Helicopter rotor

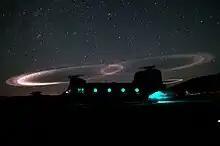
Kopp–Etchells effect

Coaxial rotors are a pair of rotors mounted one above the other on the same shaft and turning in opposite directions. The advantage of the coaxial rotor is that, in forward flight, the lift provided by the advancing halves of each rotor compensates for the retreating half of the other, eliminating one of the key effects of dissymmetry of lift: retreating blade stall. However, other design considerations plague coaxial rotors. There is an increased mechanical complexity of the rotor system because it requires linkages and swashplates for two rotor systems. Also, because the rotors must rotate in opposite directions, the mast is more complex, and control linkages for pitch changes to the upper rotor system must pass through the lower rotor system.